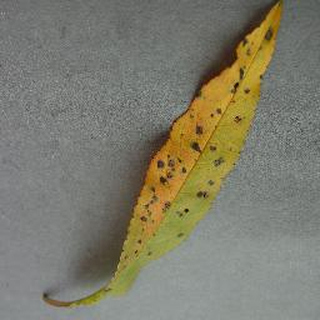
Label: peach_bacterial_spot